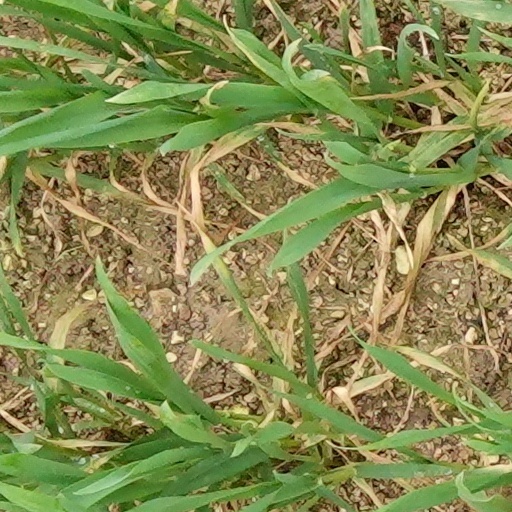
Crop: wheat